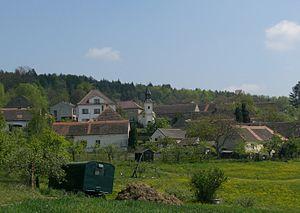
Paseky est une commune du district de Písek, dans la région de Bohême-du-Sud, en République tchèque. Sa population s'élevait à 179 habitants en 2020.